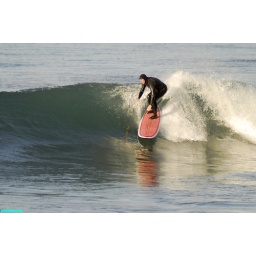
red reflections in the face